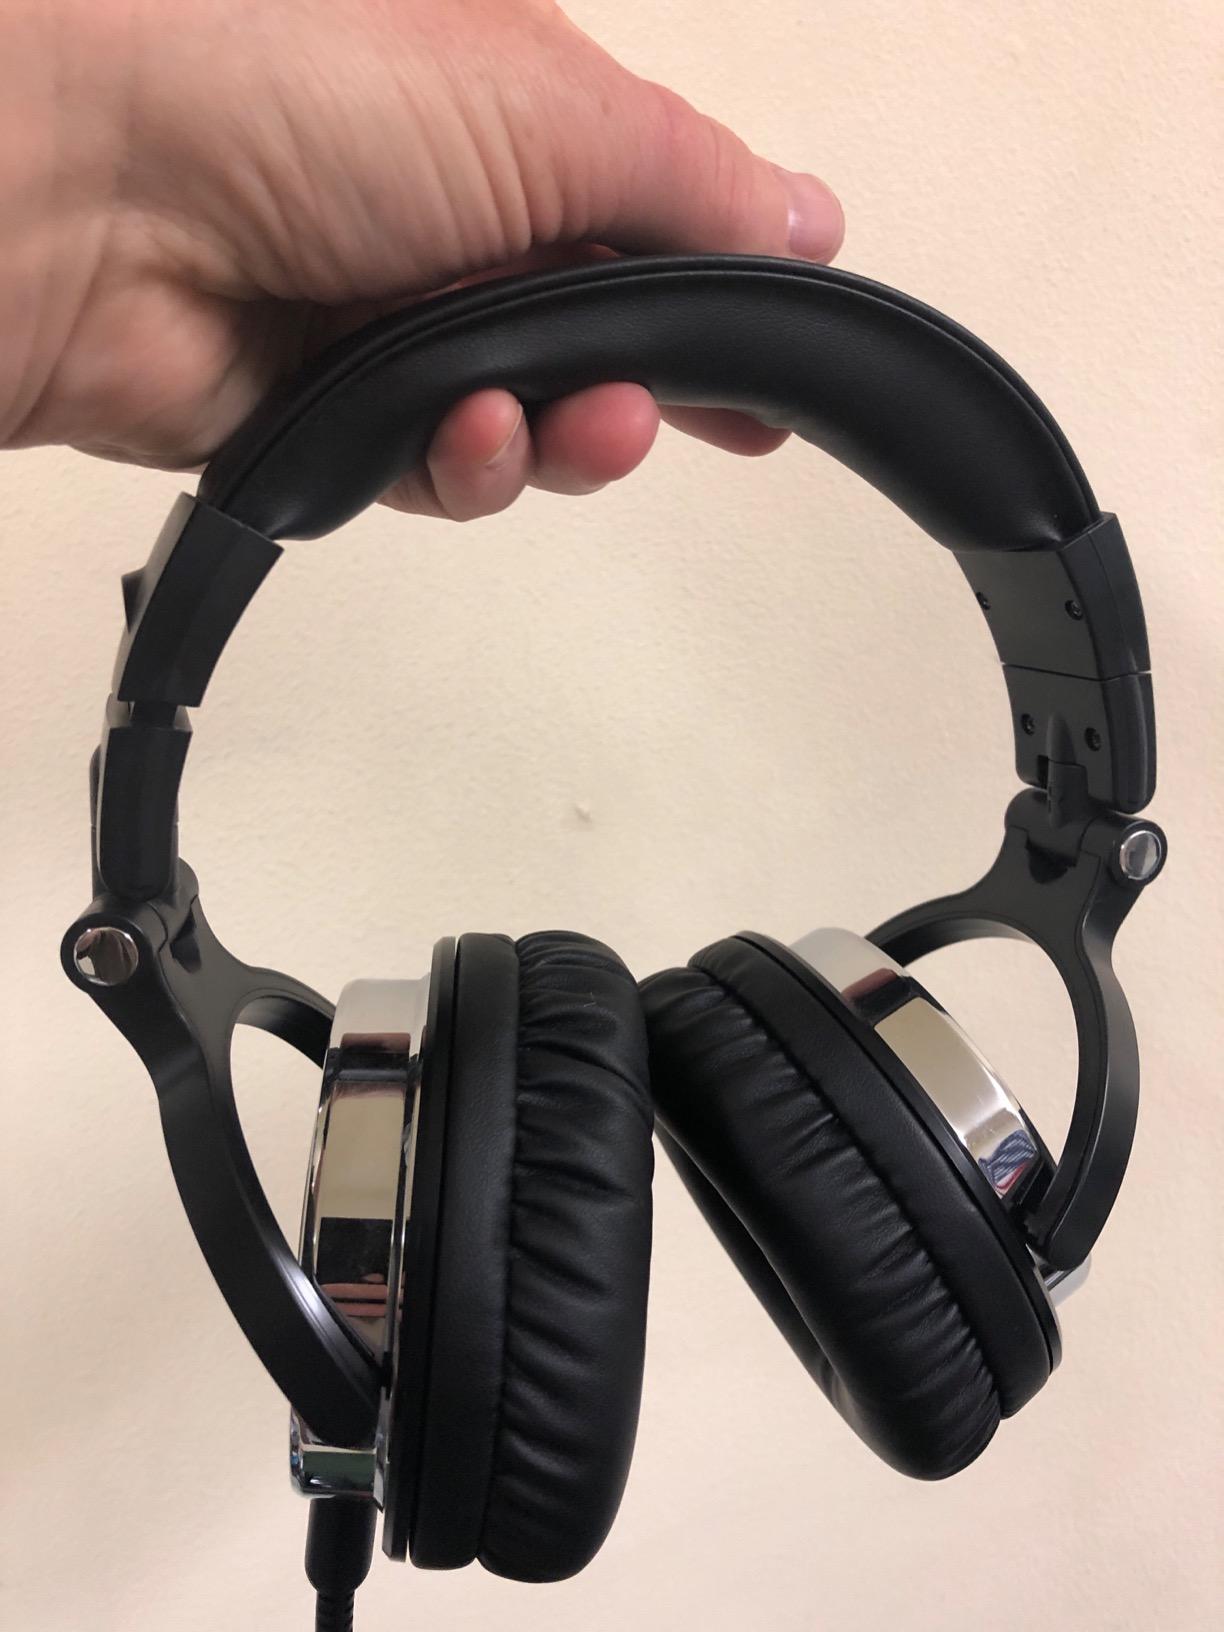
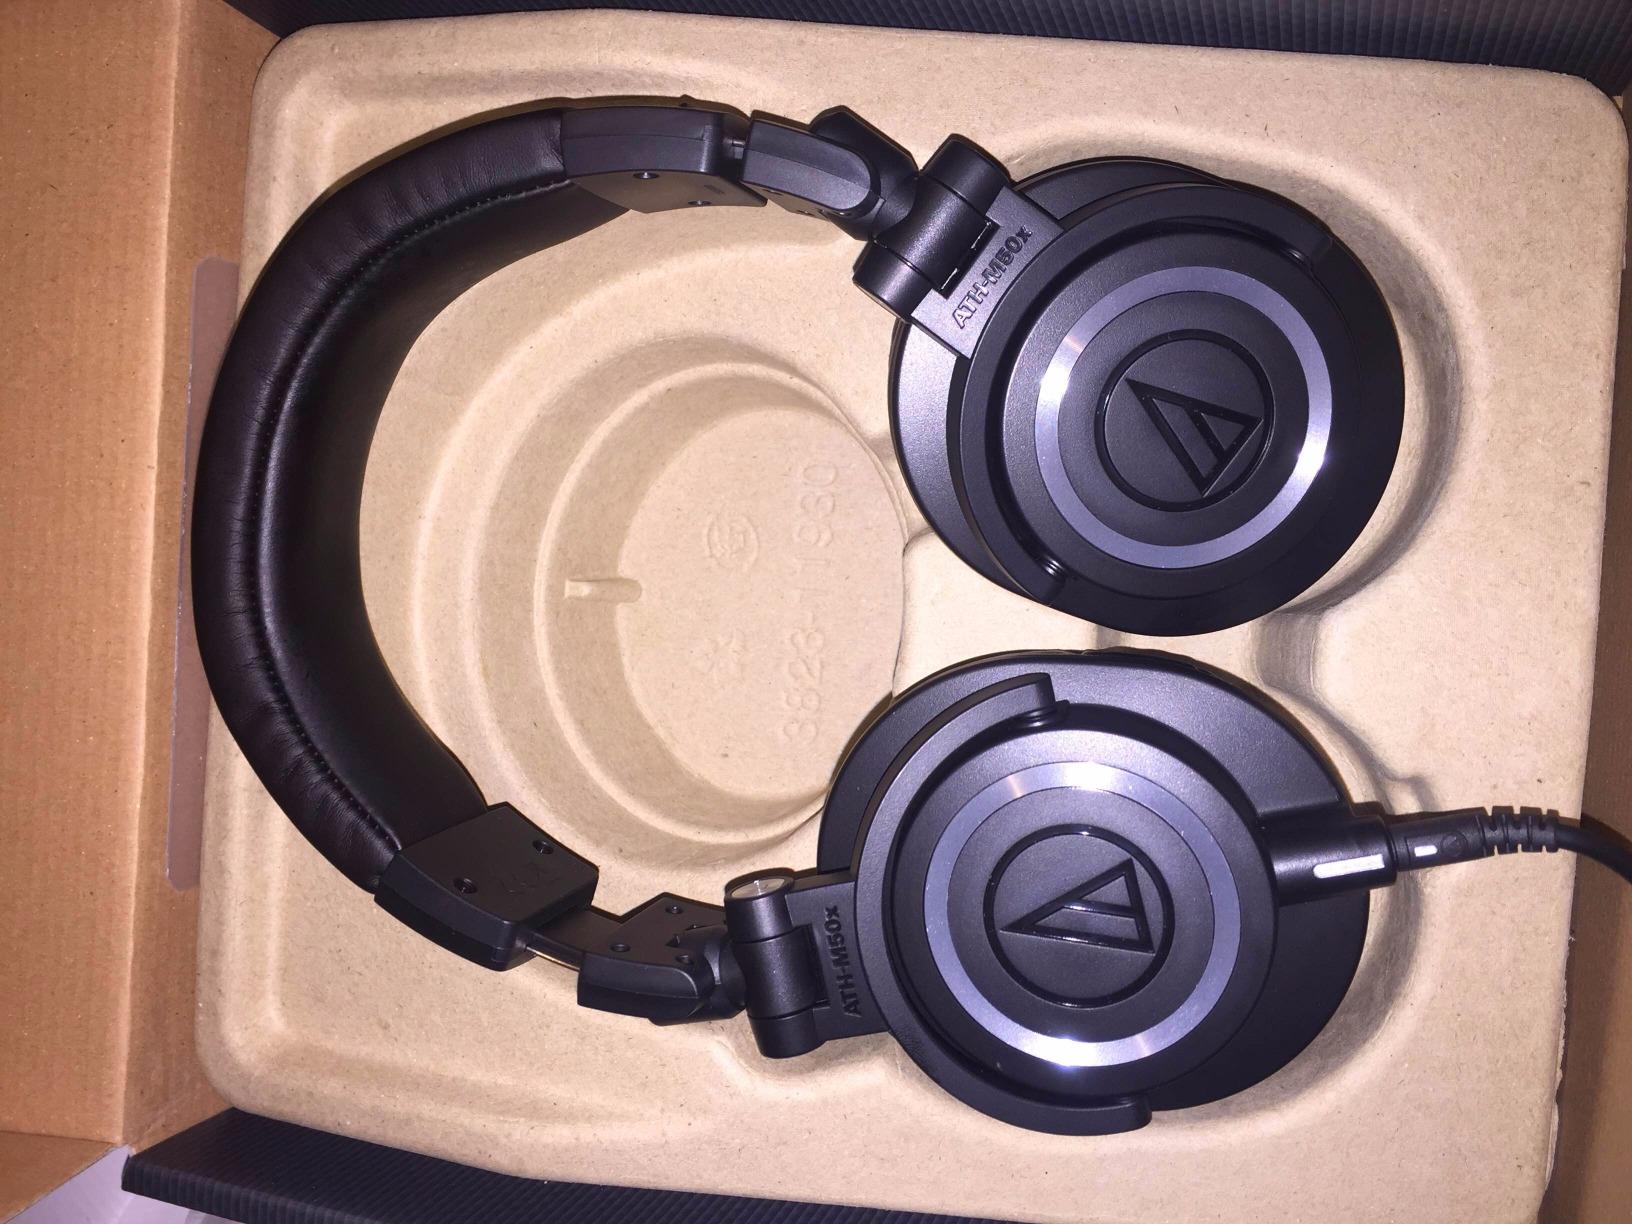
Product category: headphones
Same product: no